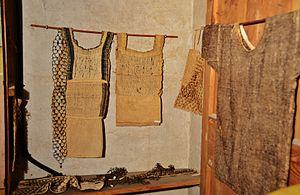
Le cilice peut être une tunique ou une ceinture, de crin, d'étoffe rude, voire de métal.